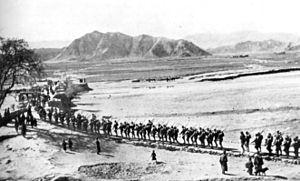
1912 est une année bissextile commençant un lundi.
Amban est un mot mandchou signifiant « haut responsable », qui correspond à un titre officiel qui varie dans sa portée avec le temps, au sein du gouvernement impérial de la dynastie Qing. Il est traduit en chinois par Dachen 大臣, dàchén, Wade : Ta-jên ou plus complètement, par dachen 驻札大臣 / 駐劄大臣, zhùzhā dàchén, « résident impérial ».
La période de l'histoire allant de 1912 à 1951 est celle durant laquelle le Tibet fut gouverné comme un État indépendant de facto, séparé de la Chine. La nature exacte de cette indépendance sur le plan juridique fait l'objet de débats a posteriori.
L'expédition chinoise de 1910 au Tibet, ou invasion chinoise du Tibet en 1910, est l'envoi par l'empire Qing d'une force armée à Lhassa pour y établir l'administration directe du Tibet central depuis Pékin. Le corps expéditionnaire arrive à Lhassa le 12 février 1910 et le 13ᵉ dalaï-lama est déposé le 25 février.